Cash Only (film)

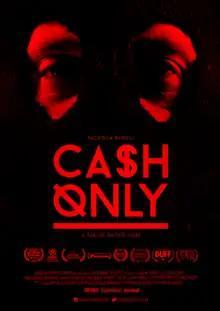
Theatrical release poster

Cash Only (styled as CA$H ⃠ NLY) is a 2015 American-Albanian crime thriller film directed by Malik Bader. It stars Nickola Shreli, who also wrote and produced, as a landlord who is forced to resort to increasingly desperate measures to pay off his debts to banks, a loan shark, and a local mob boss. It premiered at the 2015 Fantasia International Film Festival and was released in the US on May 13, 2016.